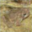
Label: frog